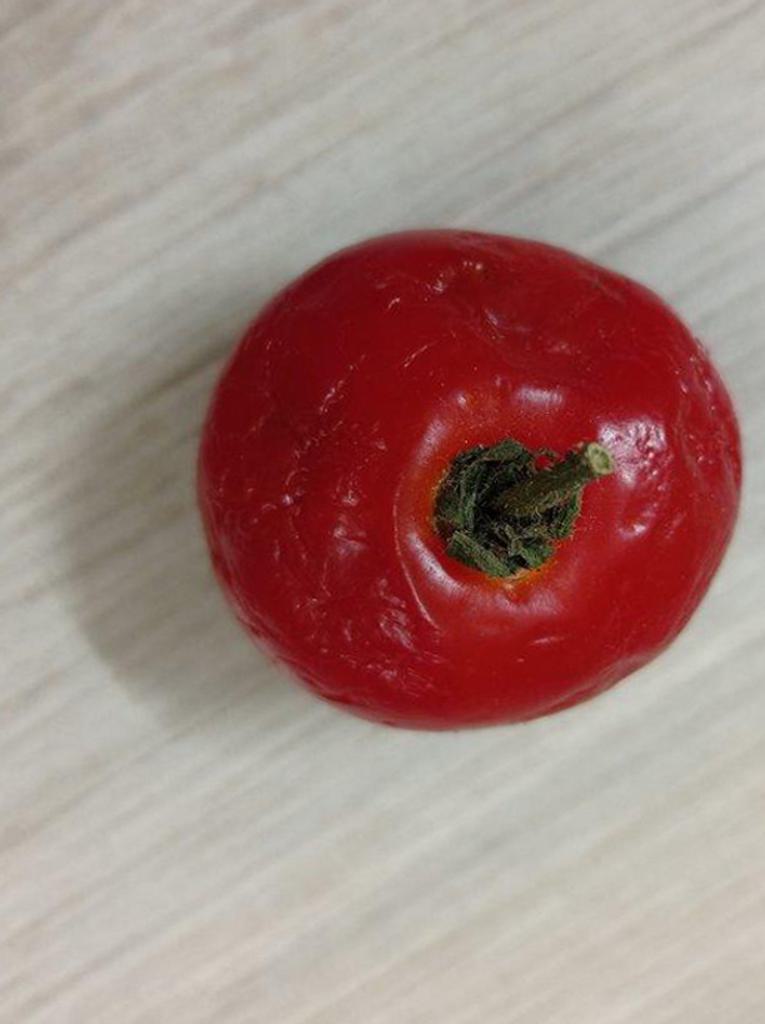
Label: Rotten